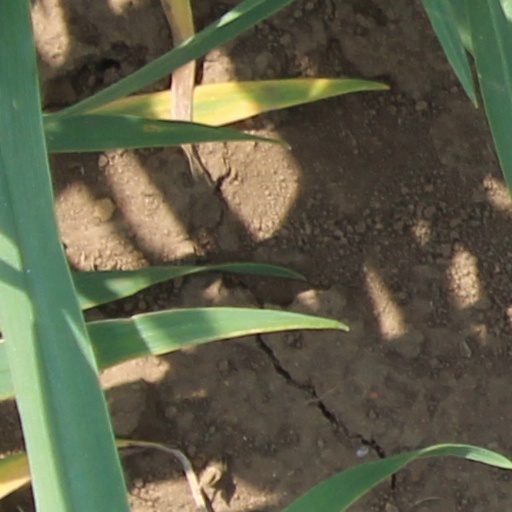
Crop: wheat